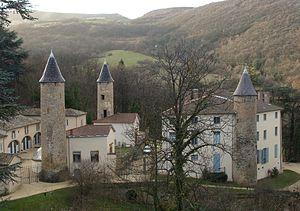
Le Château de la Trolanderie, vue d'ensemble.